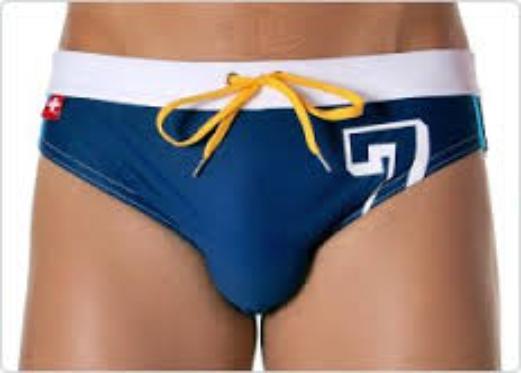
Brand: Andrew Christian
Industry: Clothes